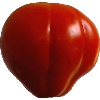
Label: Tomato 1